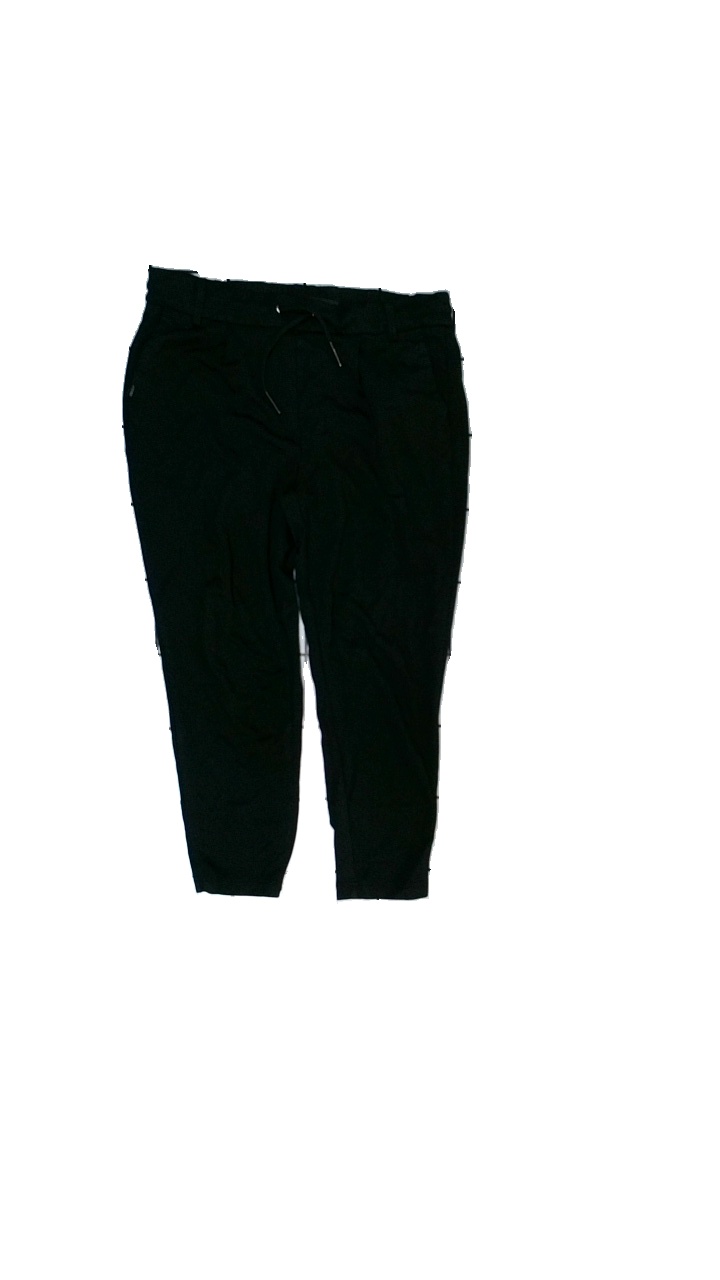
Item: Trousers (Ladies)
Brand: Only
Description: svarta byxor
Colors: Black
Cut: Regular
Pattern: Logo print
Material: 63% viskos 32% nylon 5% elastan
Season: All
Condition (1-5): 2
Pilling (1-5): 3
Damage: smuts fläck
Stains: Minor
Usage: Export
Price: <50